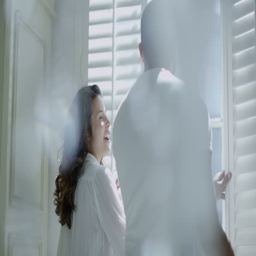
attractive and affectionate young couple embrace and kiss in front of the window in early morning sunlight